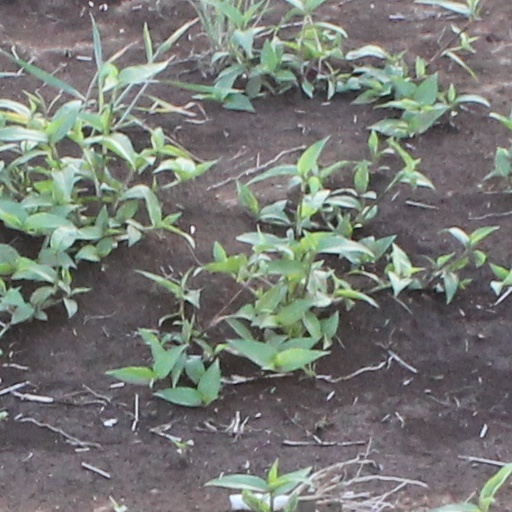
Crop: wheat